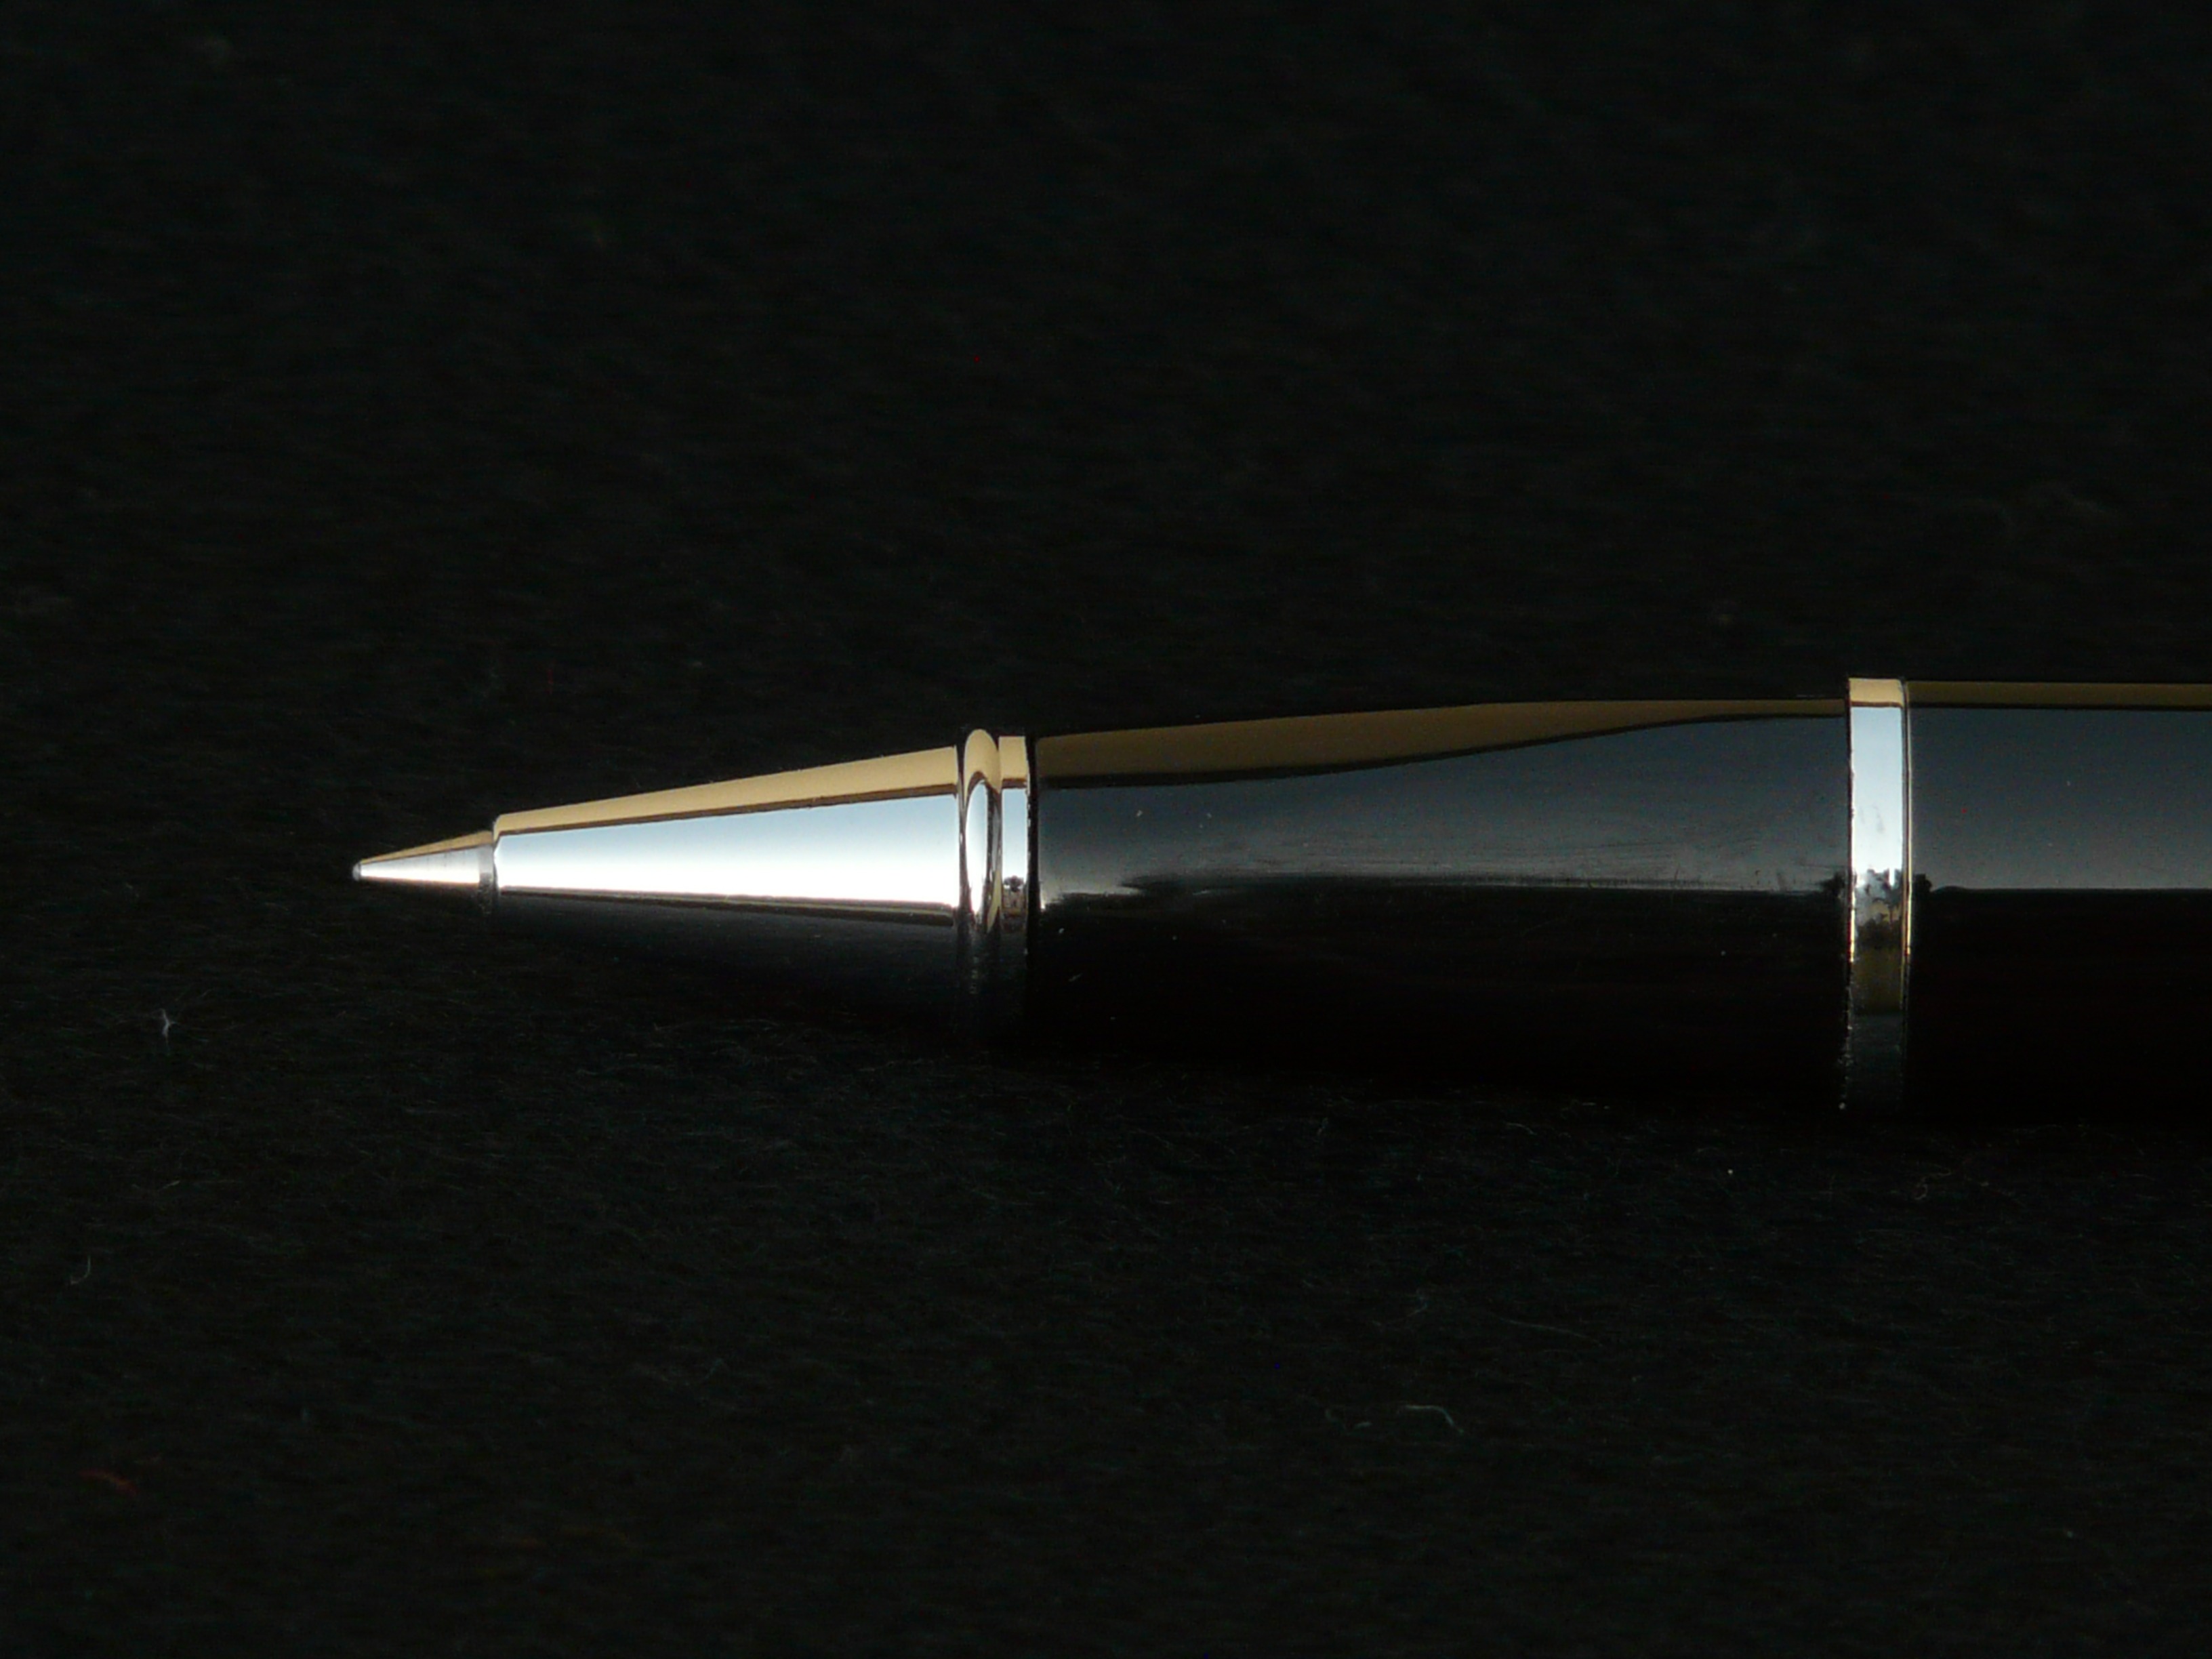
pen, office, weapon, ink, leave, office accessories, office supplies, ball pen, dagger, cue stick, schrreibstift